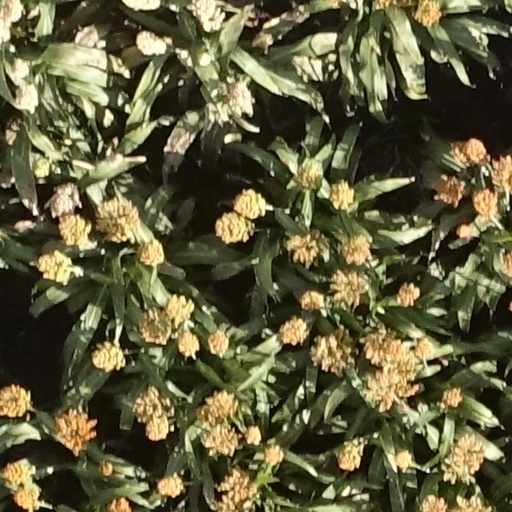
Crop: sorghum